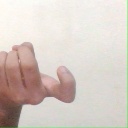
अक्षर: ज